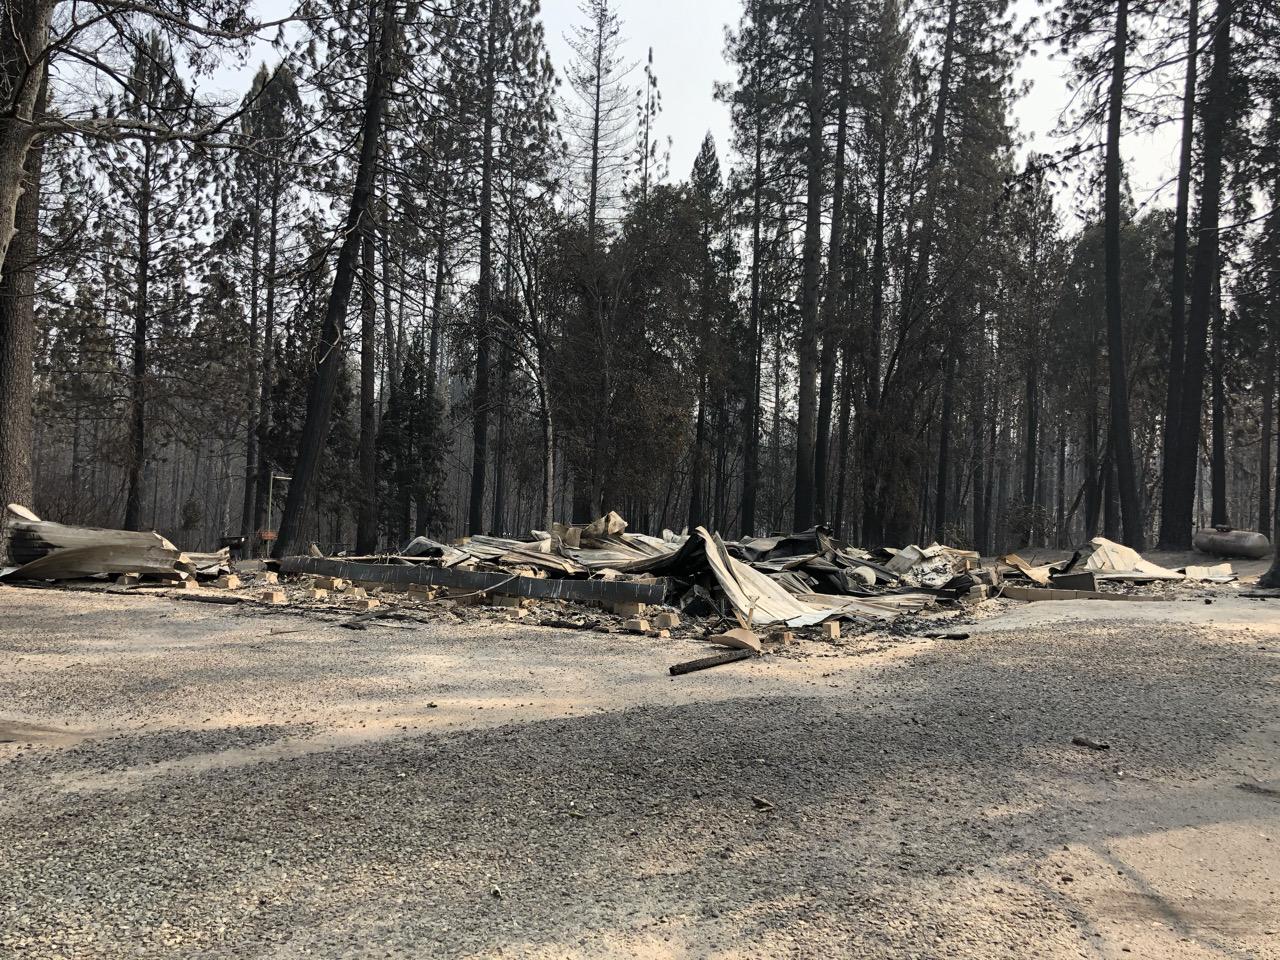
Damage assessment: destroyed